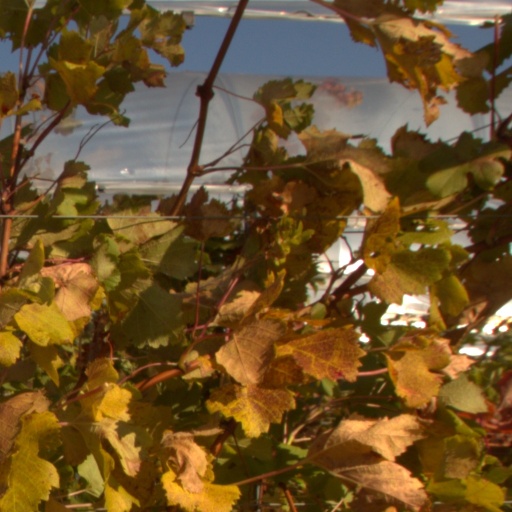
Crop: grape